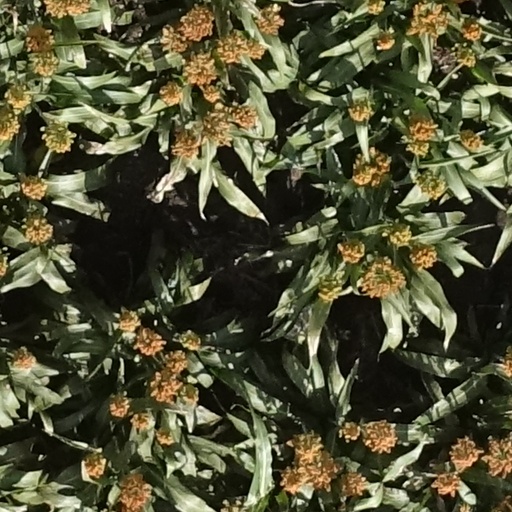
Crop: sorghum